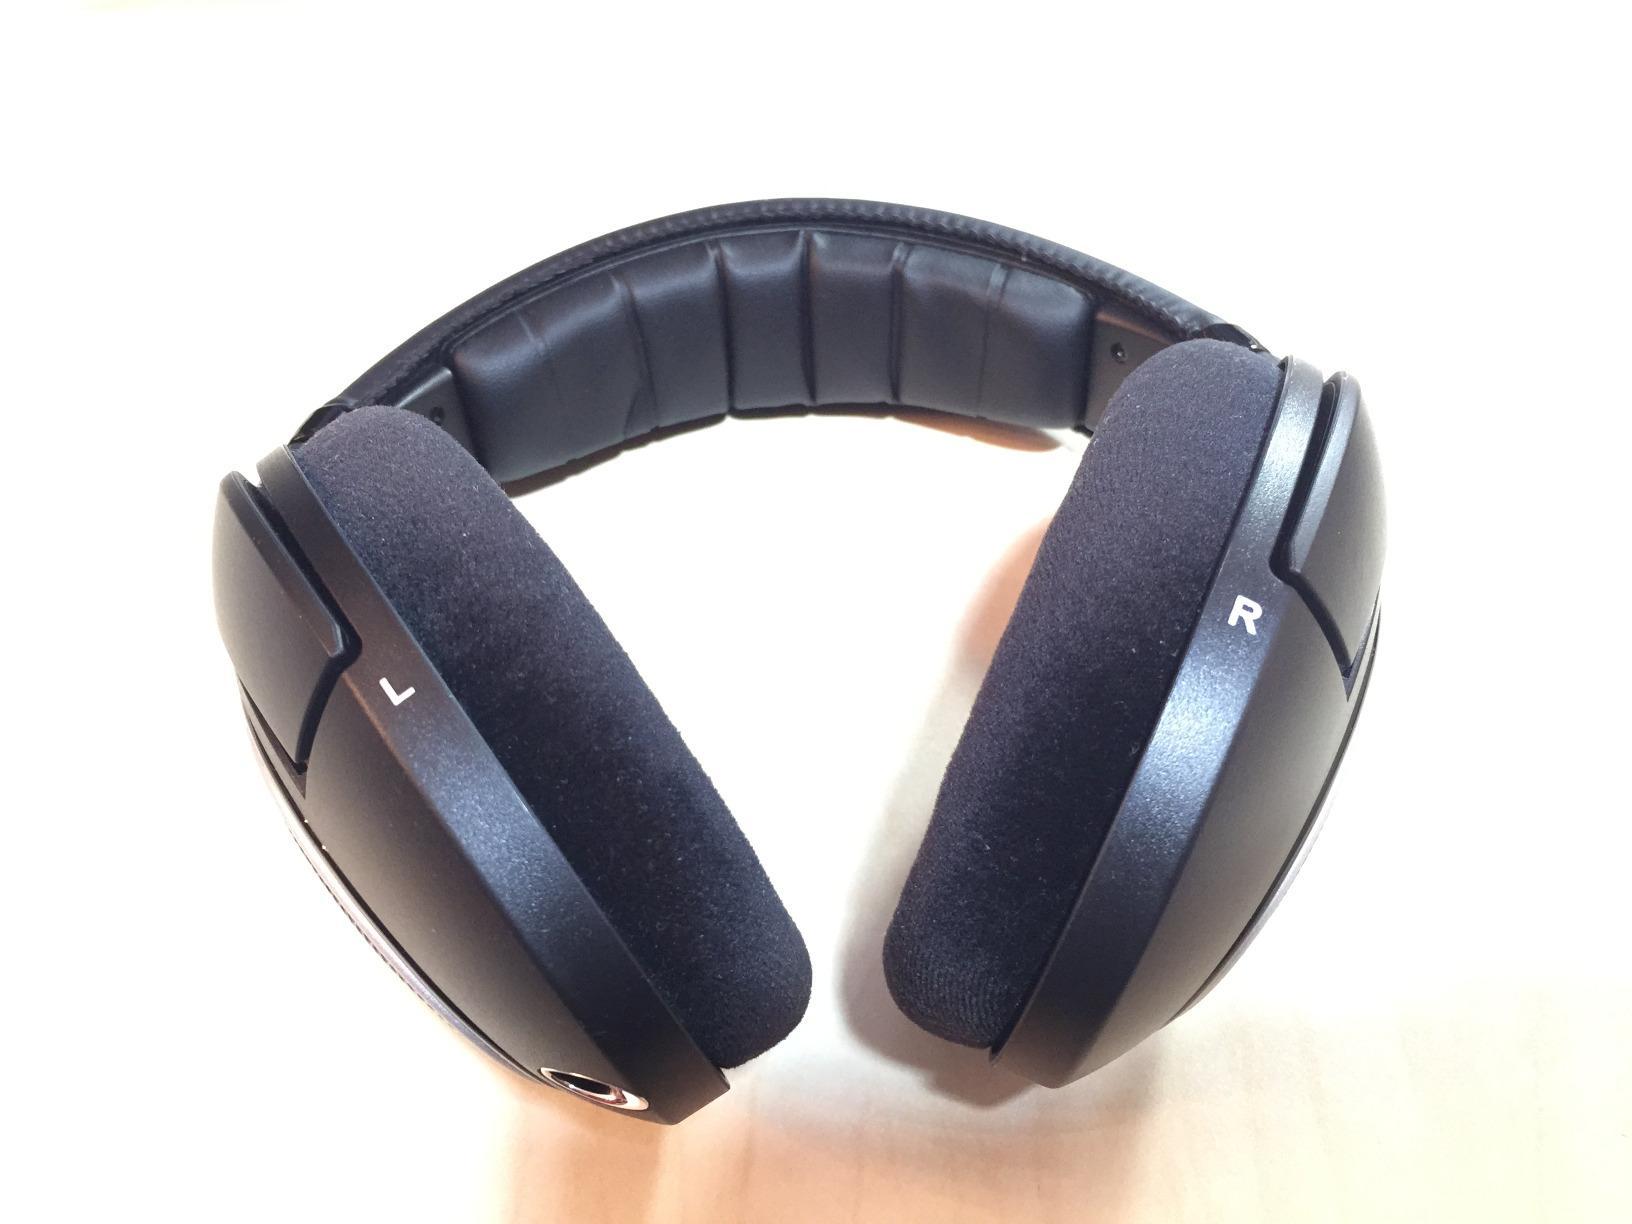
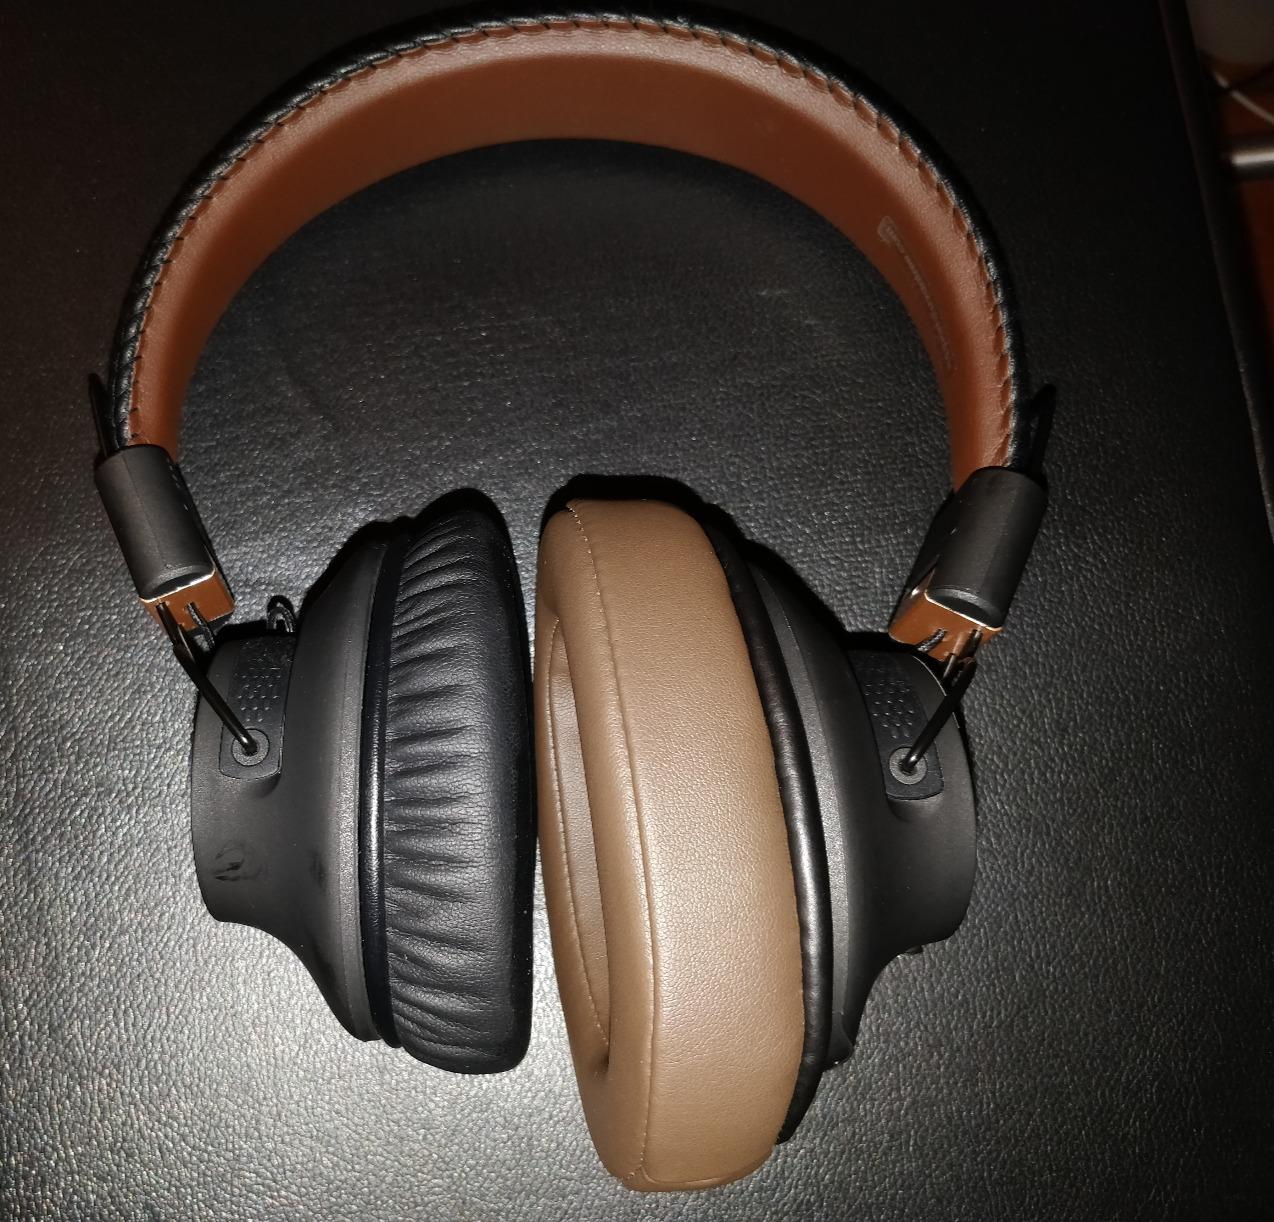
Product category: headphones
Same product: no